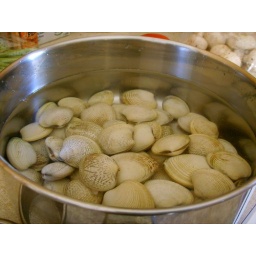
I found this in the fish market for a reasonable price. Bongoli for dinner!!!